Minor Encyclopedia

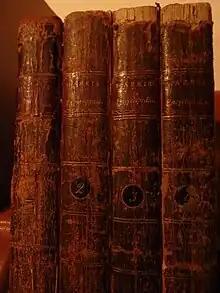
"Harris' Minor Encyclopedia", 1803

Harris' Minor Encyclopedia is a small encyclopedia compiled by the Rev. Thaddeus Mason Harris in 1803 in Dorchester, Massachusetts, and published that year in Boston by West and Greenleaf. The full title on the title page is "The Minor Encyclopedia, or Cabinet of General Knowledge: Being a Dictionary of Arts, Sciences and Polite Literature. In Four Volumes."